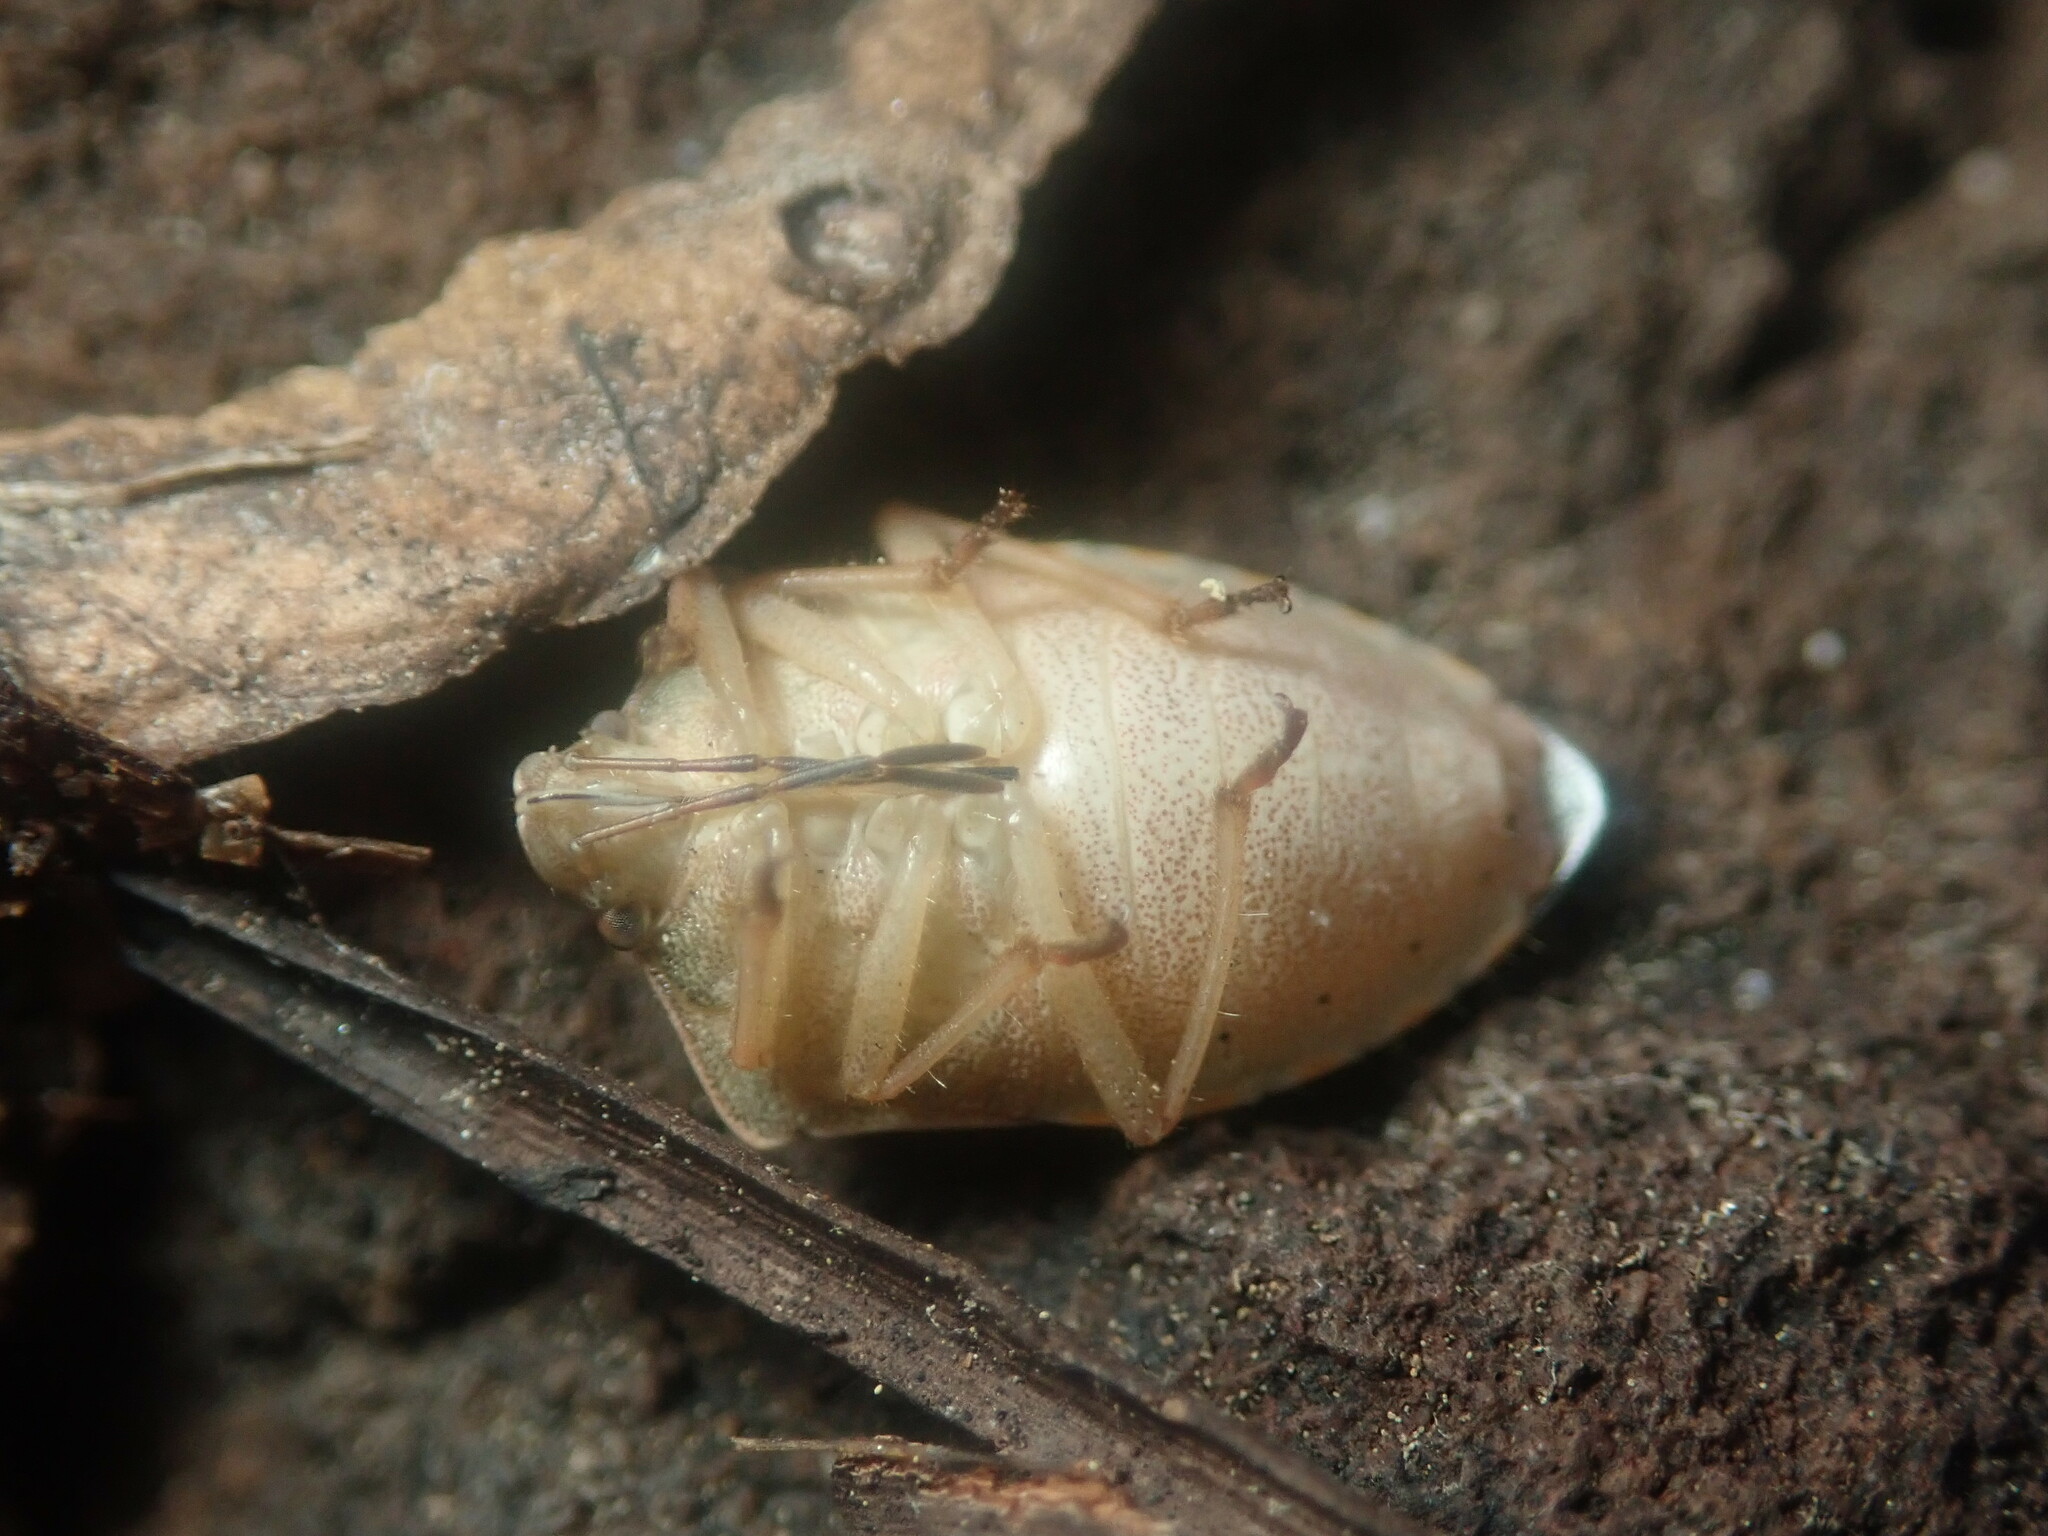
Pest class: stink_bug